Cumberland Plain Woodland

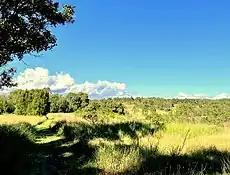
Moist Shale Woodlands

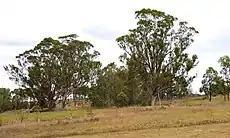
Shale Hills Woodlands

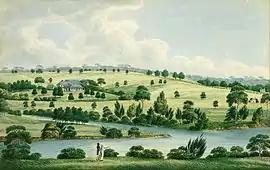
Parramatta in 1820s with grassy slopes and scattered trees.

The Cumberland Plain Woodland, classed under "Coastal Valley Grassy Woodlands", includes these ecological communities, with some overlapping and others plainly being sub-regions of the Woodland: